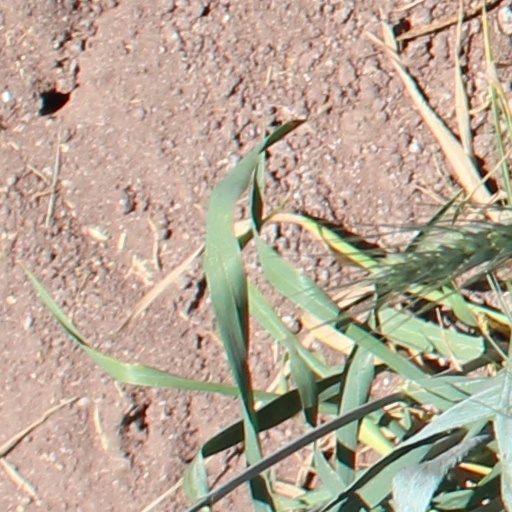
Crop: wheat